Lancaster railway station

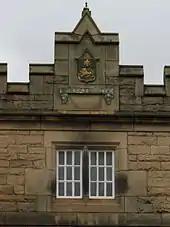
The 1852 extension includes a relief carving of the coat of arms of Lancaster

Originally known as "Lancaster Castle", in order to distinguish it from the Lancaster Greaves station (1840–1849), Lancaster station was officially opened on 21 September 1846. The first public service ran into the station on 17 December the same year. It was built as the southern terminus of the Lancaster and Carlisle Railway after the initial planned route for the line was changed in favour of a cheaper route west of the city; it would have followed the Lancaster Canal and crossed the River Lune from Ladies Walk to Skerton.